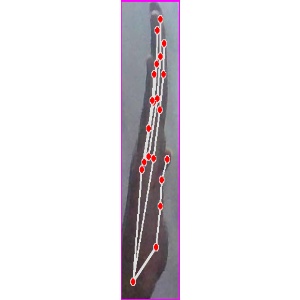
अक्षर: द